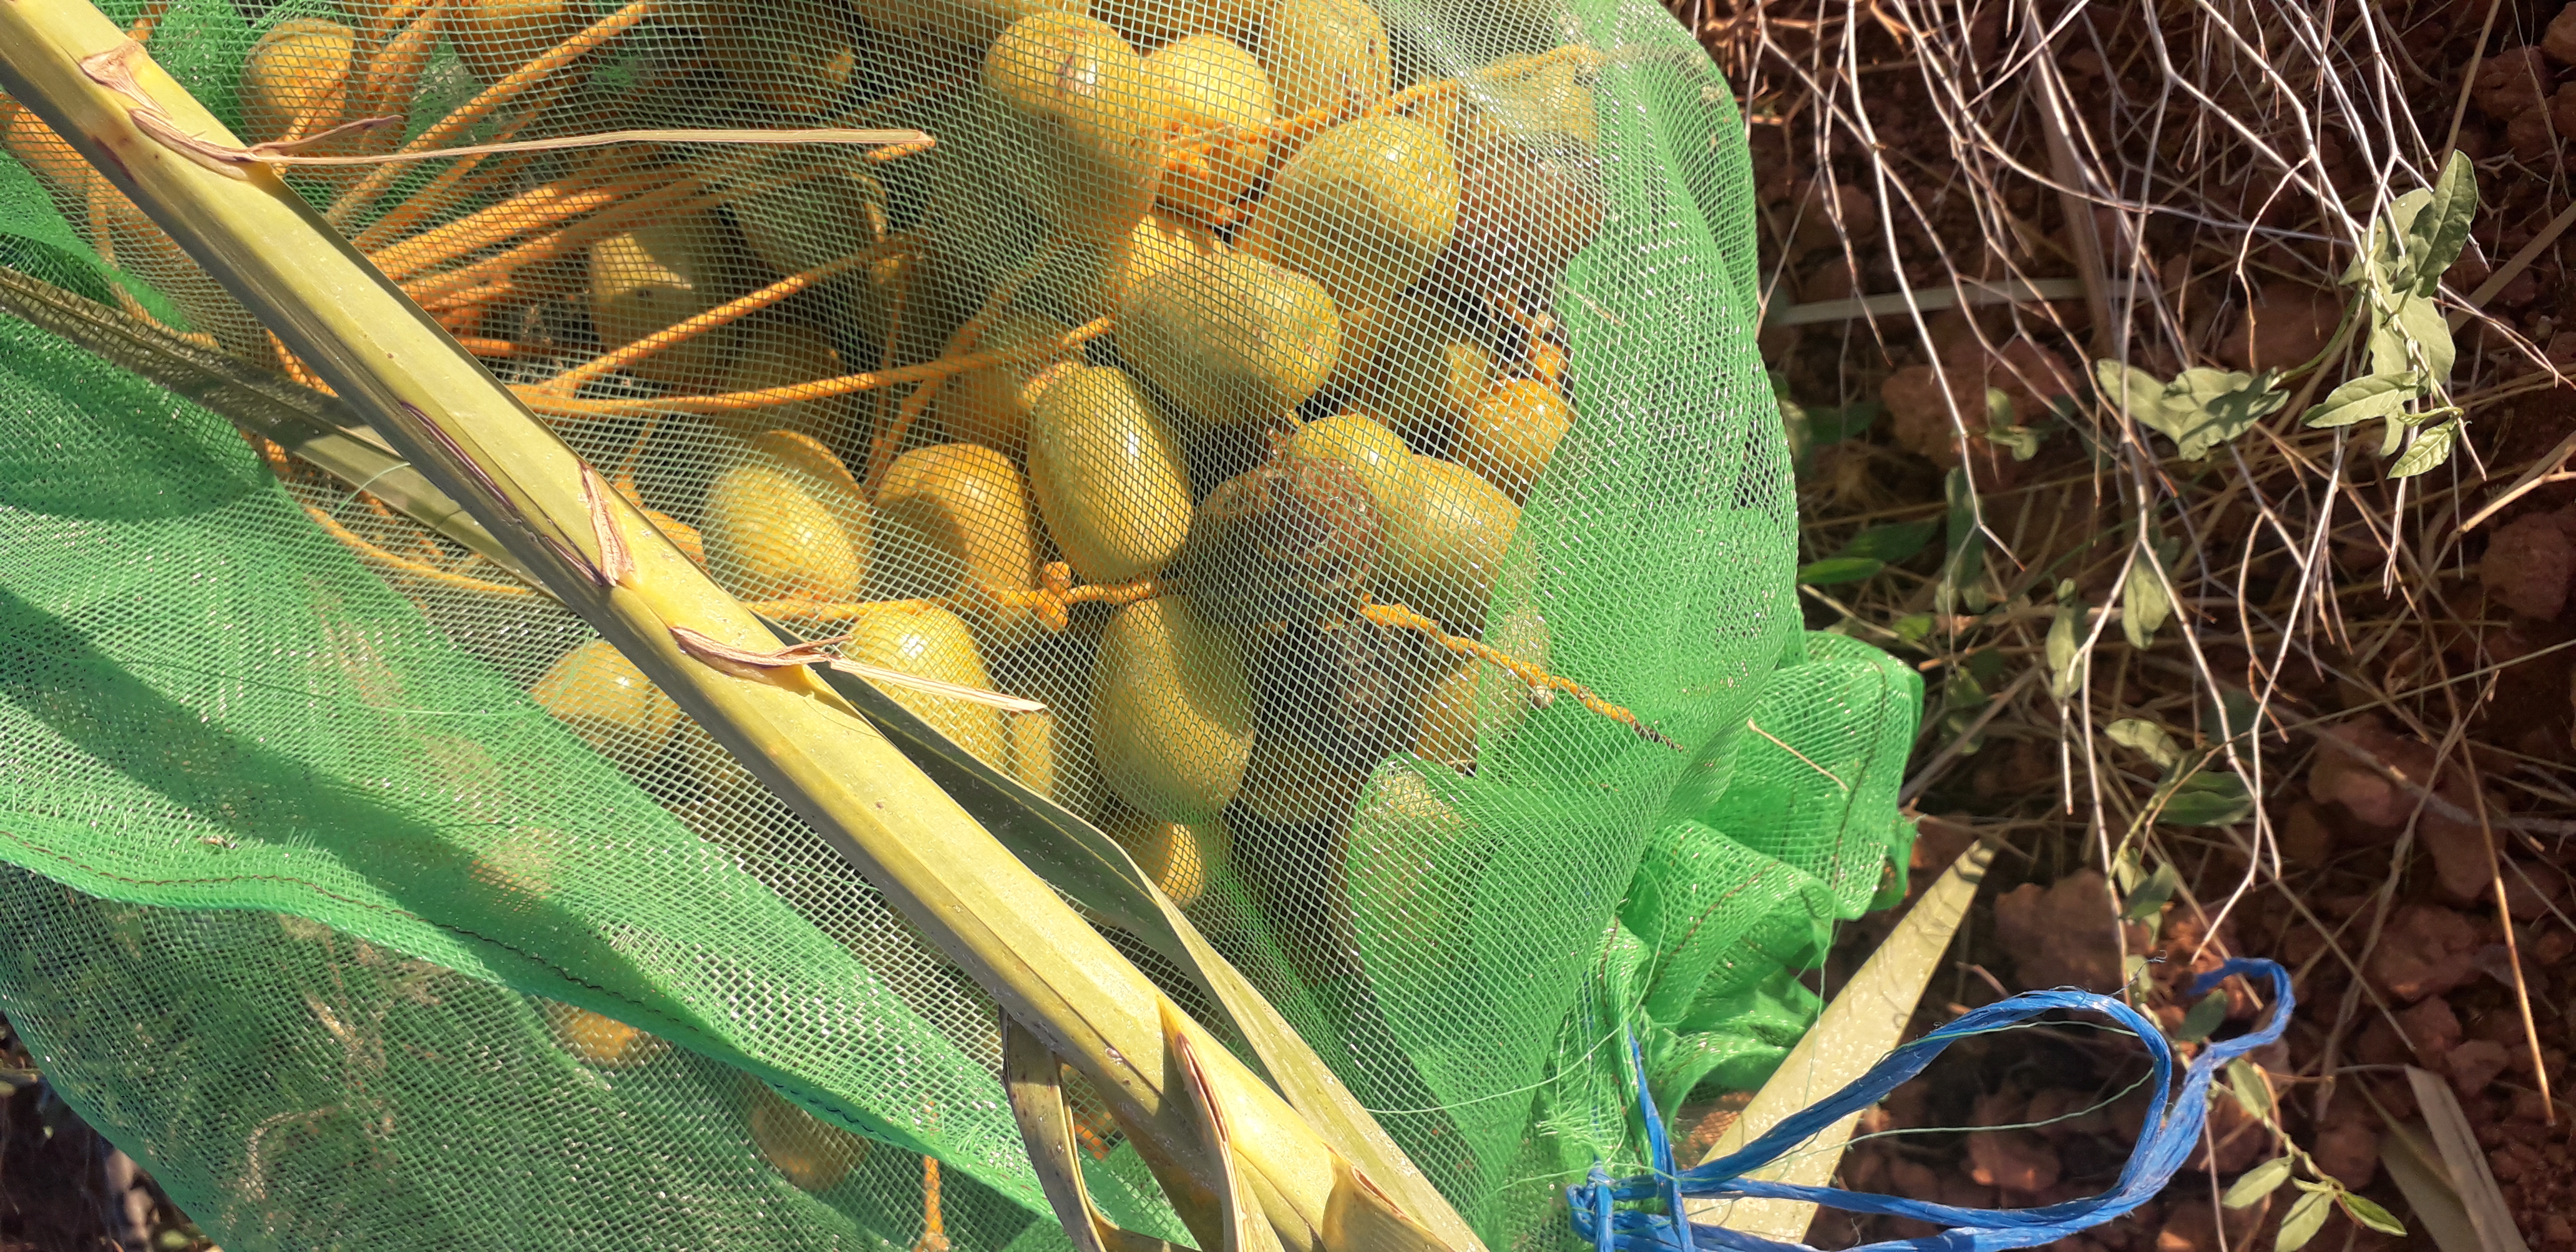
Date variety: Boufagous